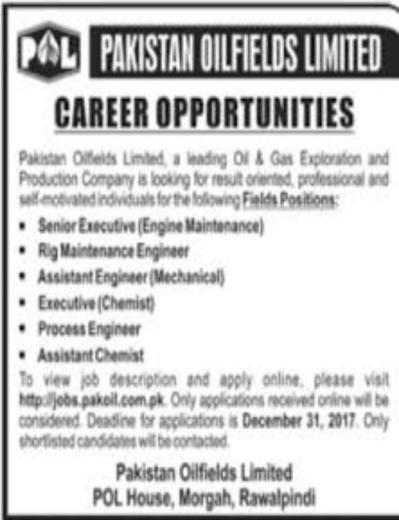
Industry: Transportation